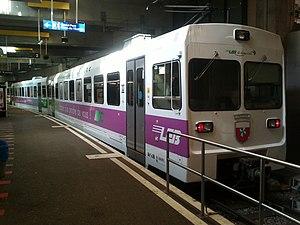
Be 4/8 36 à la gare de Lausanne-Flon avec livrée publicitaire pour le journal Lausanne-Cités.
Les automotrices Be 4/8 nᵒ 31 à 36 sont des automotrices électriques de la compagnie du chemin de fer Lausanne-Échallens-Bercher.
Lausanne Cités est un hebdomadaire gratuit d'information lausannois, né en 1980 de la fusion de Lausanne-Informations et de 24-Cités. Il paraît chaque mercredi et est distribué dans toutes les boîtes aux lettres de Lausanne et de son agglomération ainsi que dans les districts de Morges et du Gros-de-Vaud.